Venus' flower basket

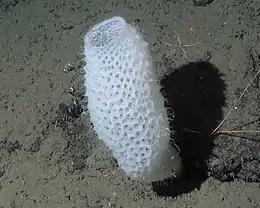

Venus' flower baskets are found in the western Pacific Ocean nearby the Philippine Islands. Other species of this genus occur throughout oceans around the world, including near Japan and in the Indian Ocean.